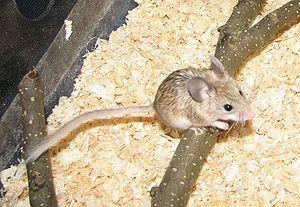
Les Calomyscinae sont une sous-famille non reconnue par MSW pour laquelle il n'y a pas de taxon intermédiaire entre la famille Calomyscidae et le seul genre concerné.
Le genre Calomyscus, les Calomysques ou Hamsters souriciformes comprend les espèces suivantes :
Calomyscidae est une famille de rongeurs. Auparavant le contenu de cette famille était placé sous la famille Muridae, mais les études récentes tendent à faire de cette famille la super-famille Muroidea et à distinguer en réalité six familles, dont celle des Calomyscidae.